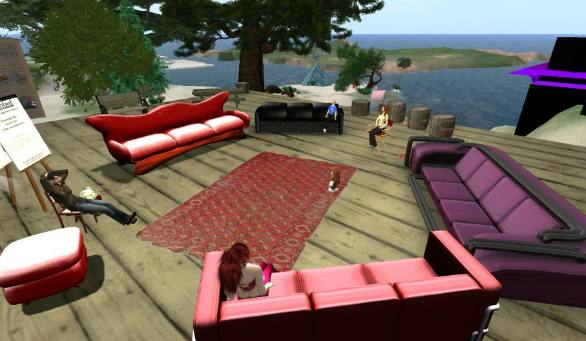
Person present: No